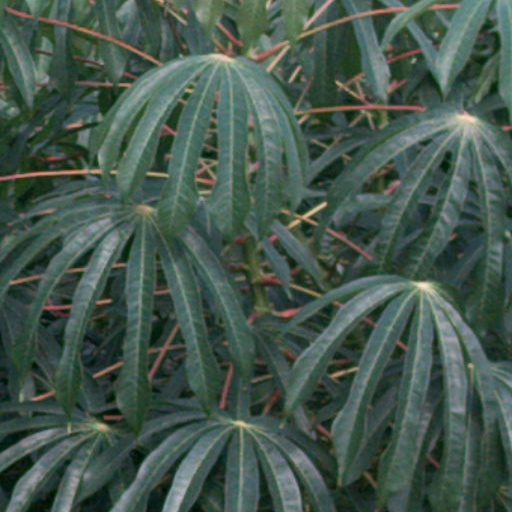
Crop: cassava